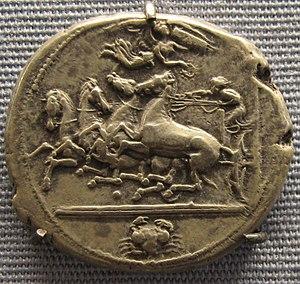
Évainète, est un graveur de monnaie sicilien célèbre pour sa production des décadrachmes de Syracuse ornés de la tête d'Aréthuse qui comptent depuis longtemps parmi les chefs-d'œuvre de la numismatique antique. C'est un des rares graveurs de cette époque qui signaient leurs œuvres